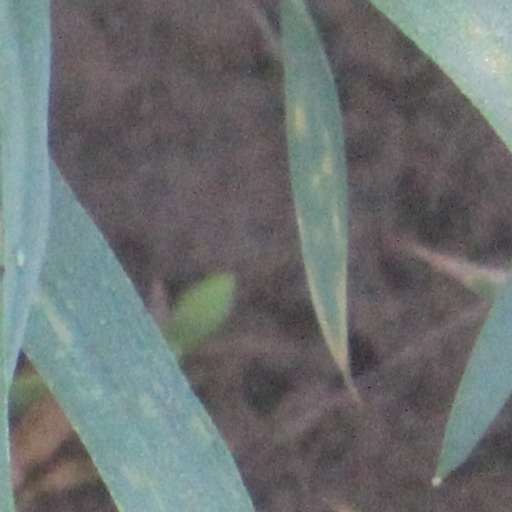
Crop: wheat